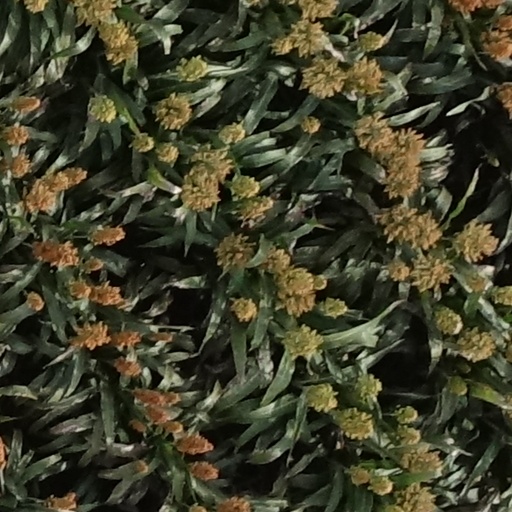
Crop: sorghum